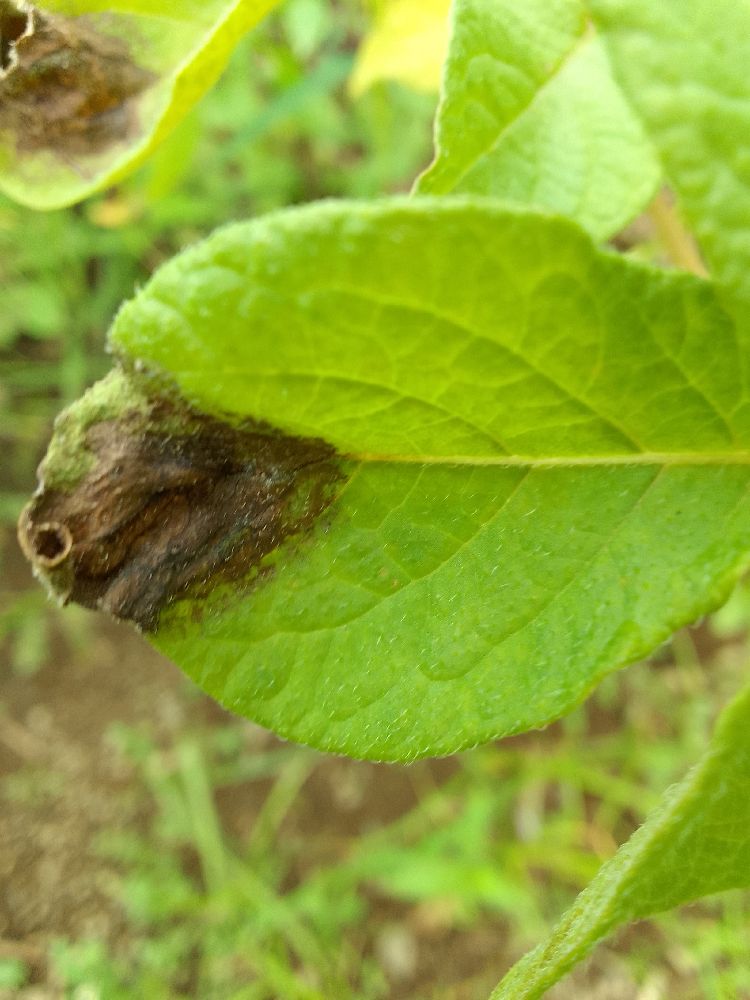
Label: Late blight